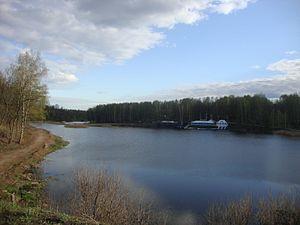
La Sestra est une rivière de Russie et un affluent de la rive gauche de la Doubna, dans le bassin hydrographique de la Volga.